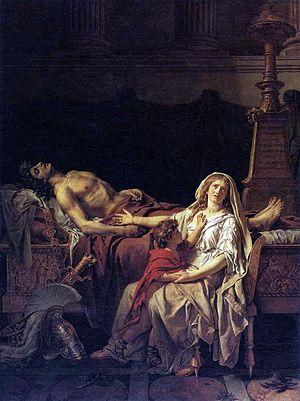
Jacques-Louis David est un peintre et conventionnel français né le 30 août 1748 à Paris et mort le 29 décembre 1825 à Bruxelles. Il est considéré comme le chef de file du mouvement néo-classique, dont il représente le style pictural. Il opère une rupture avec le style galant et libertin de la peinture rococo du XVIIIᵉ siècle représentée à l'époque par François Boucher et Carl Van Loo, et revendique l’héritage du classicisme de Nicolas Poussin et des idéaux esthétiques grecs et romains, en cherchant, selon sa propre formule, à « régénérer les arts en développant une peinture que les classiques grecs et romains auraient sans hésiter pu prendre pour la leur ».
Andromaque est une tragédie en cinq actes et en vers de Jean Racine écrite en 1667 et représentée pour la première fois au château du Louvre le 17 novembre 1667. Elle comporte 1 648 alexandrins.
Dans la mythologie grecque, Astyanax est le fils d'Hector et d'Andromaque, et par conséquent le petit-fils de Priam, roi de Troie.